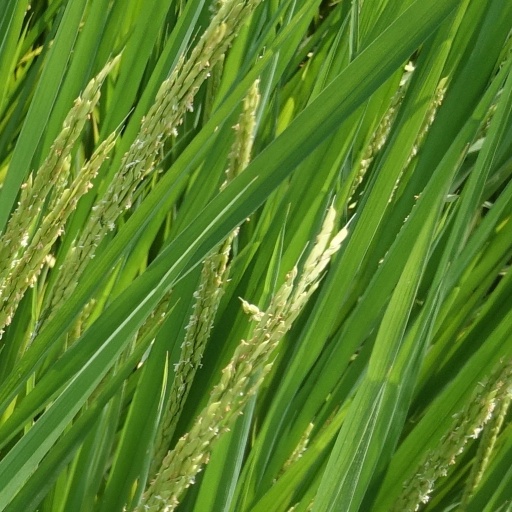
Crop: rice